Operation Savannah (Angola)

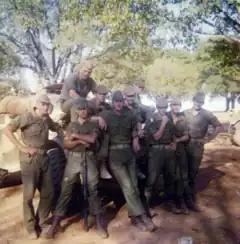
South African soldiers in 1975

On 6 and 7 November 1975 Zulu captured the harbour cities of Benguela (terminal of the Benguela railroad) and Lobito. The towns and cities captured by the SADF were given to UNITA. In central Angola, at the same time, combat unit Foxbat had moved north toward Luanda. By then, the South Africans realised that Luanda could not be captured by independence day on 11 November and the South Africans considered ending the advance and retreating. But on 10 November 1975 Vorster relented to UNITA's urgent request to maintain the military pressure with the objective of capturing as much territory as possible before the impending meeting of the Organization of African Unity. Thus, Zulu and Foxbat continued north with two new battle groups formed further inland (X-Ray and Orange) and "there was little reason to think the FAPLA would be able to stop this expanded force from capturing Luanda within a week."